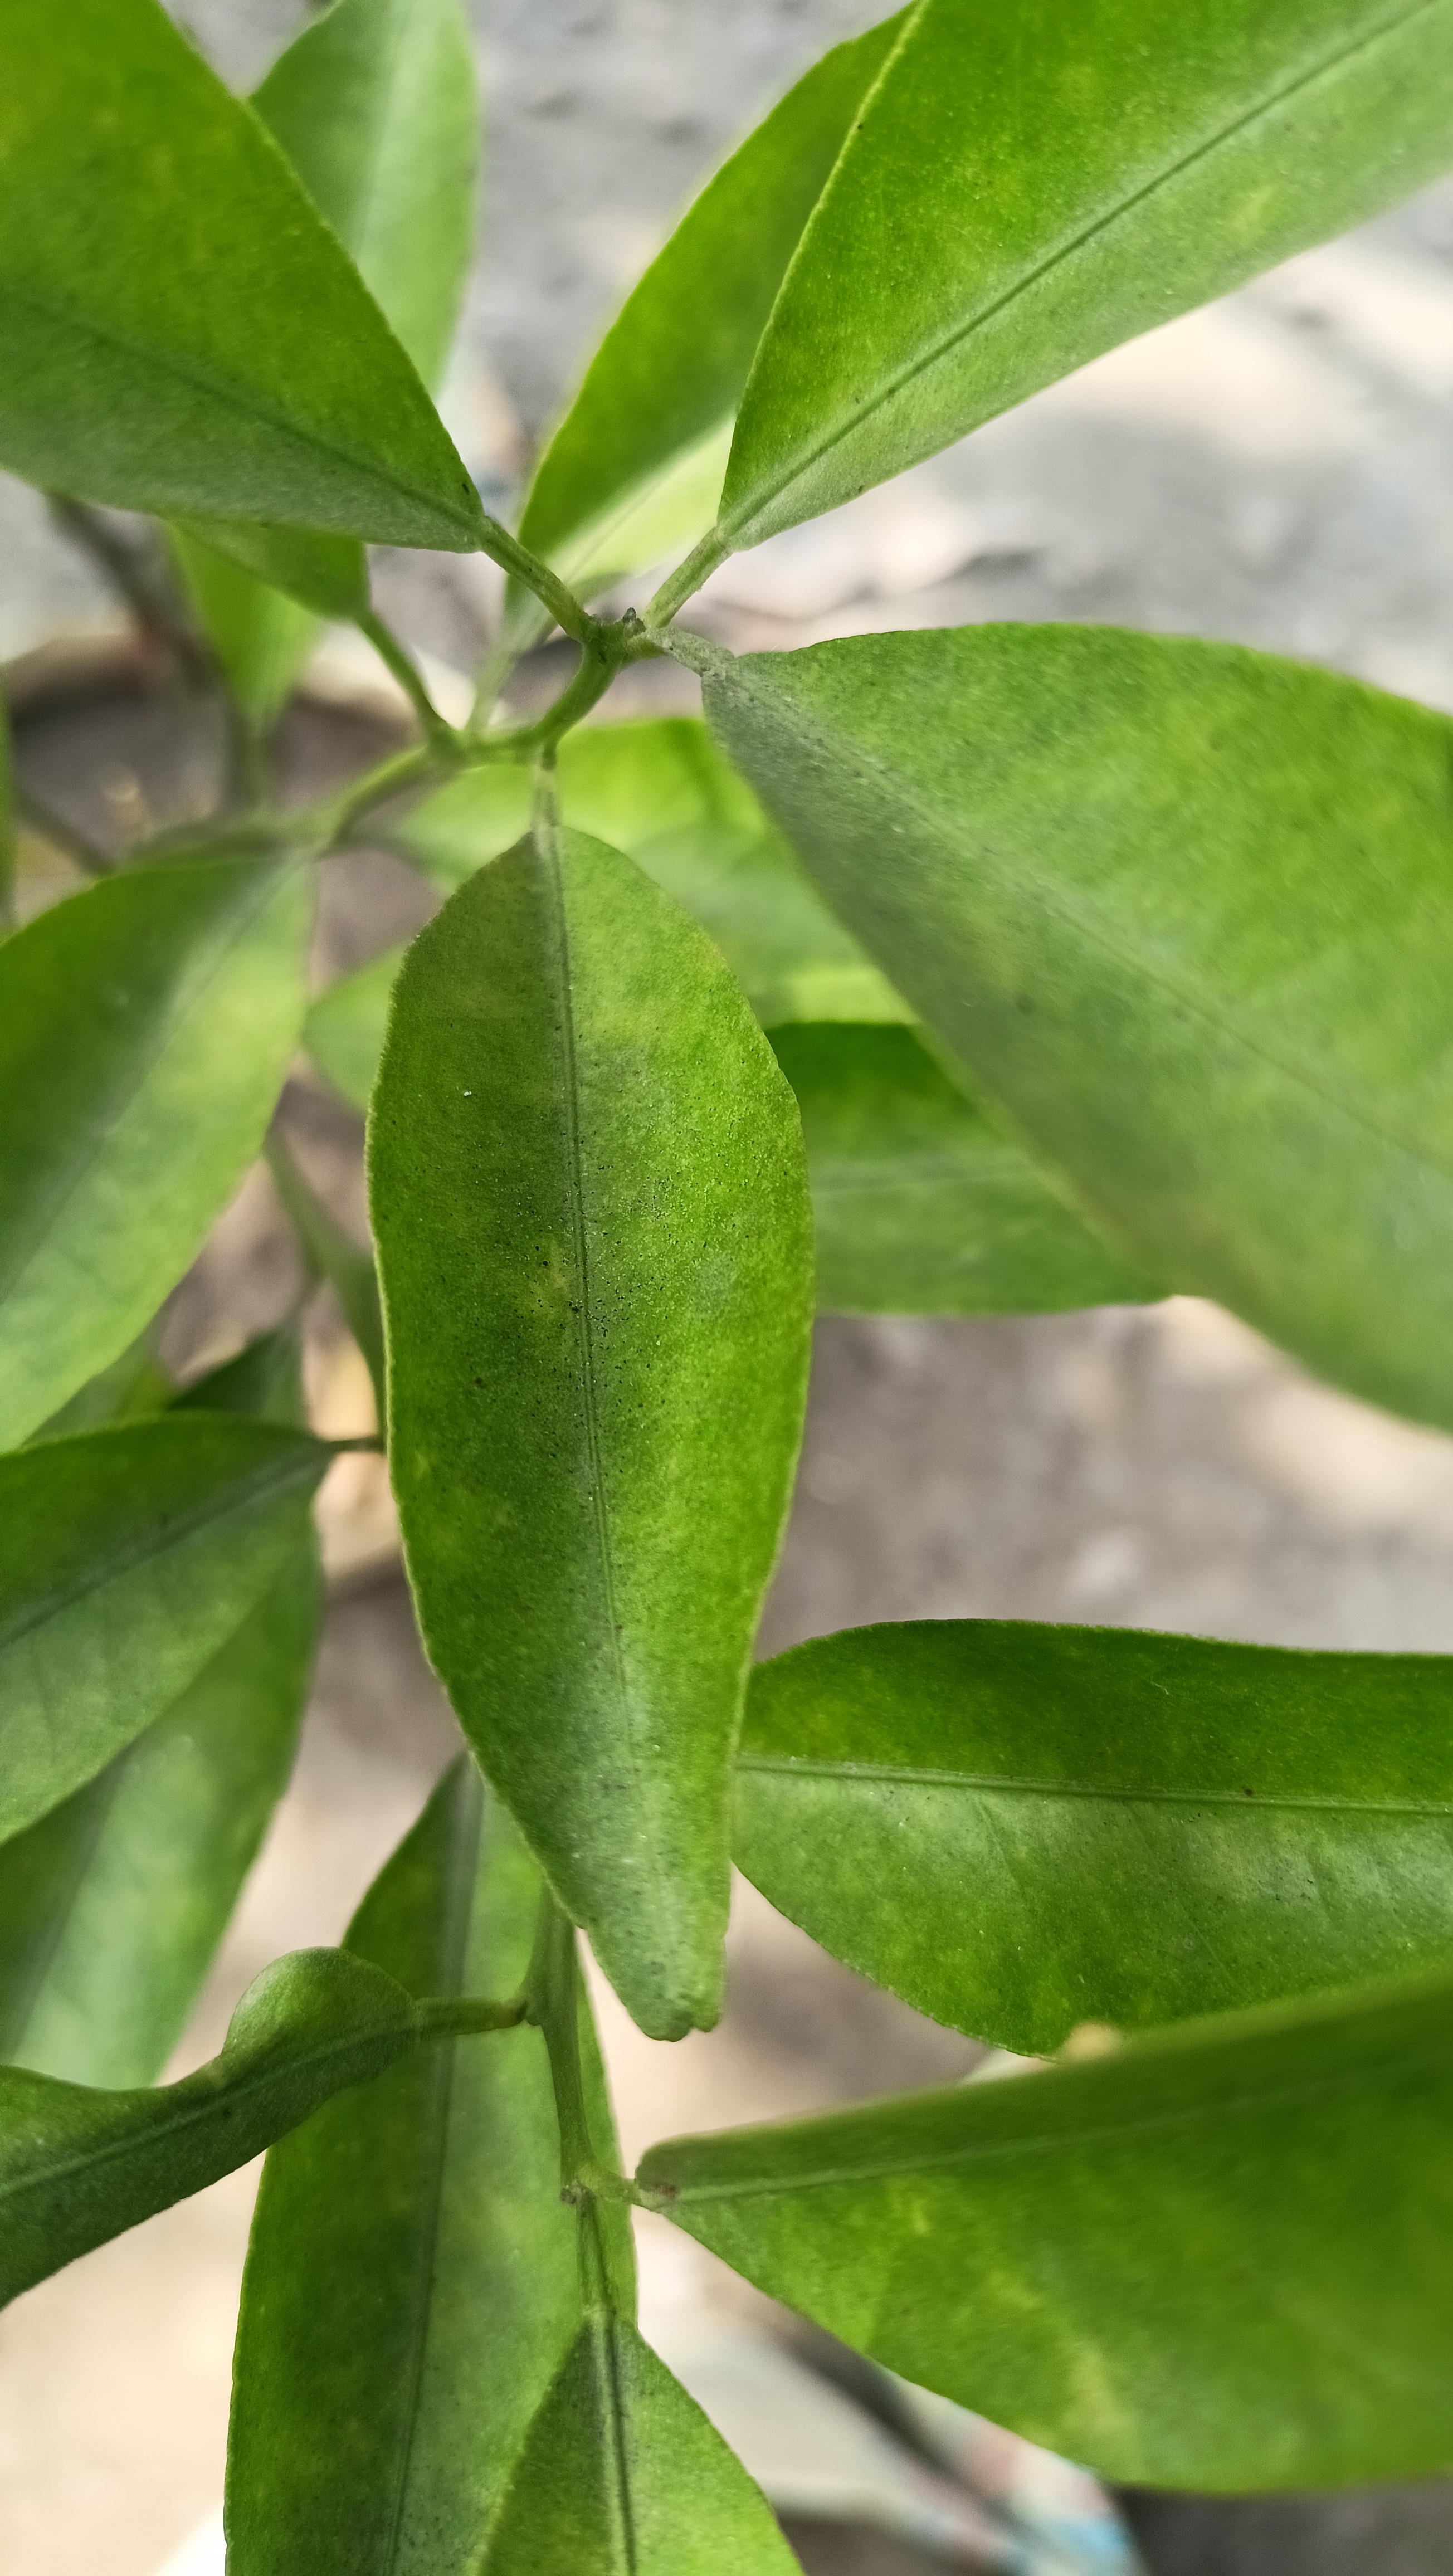
Mandarin leaf variety: Mandaring